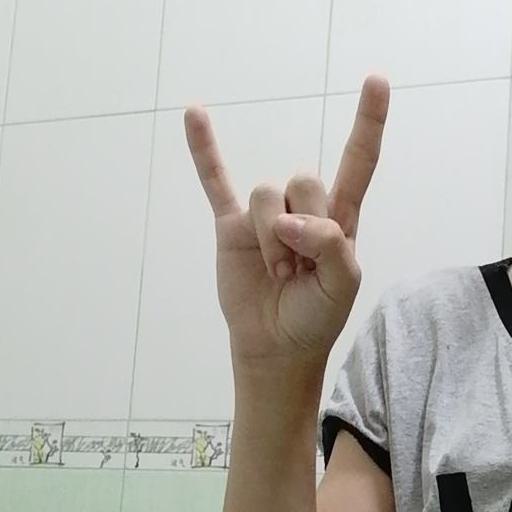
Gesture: rock